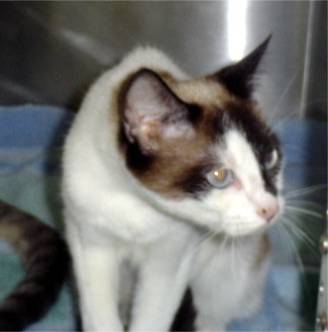
Label: cat